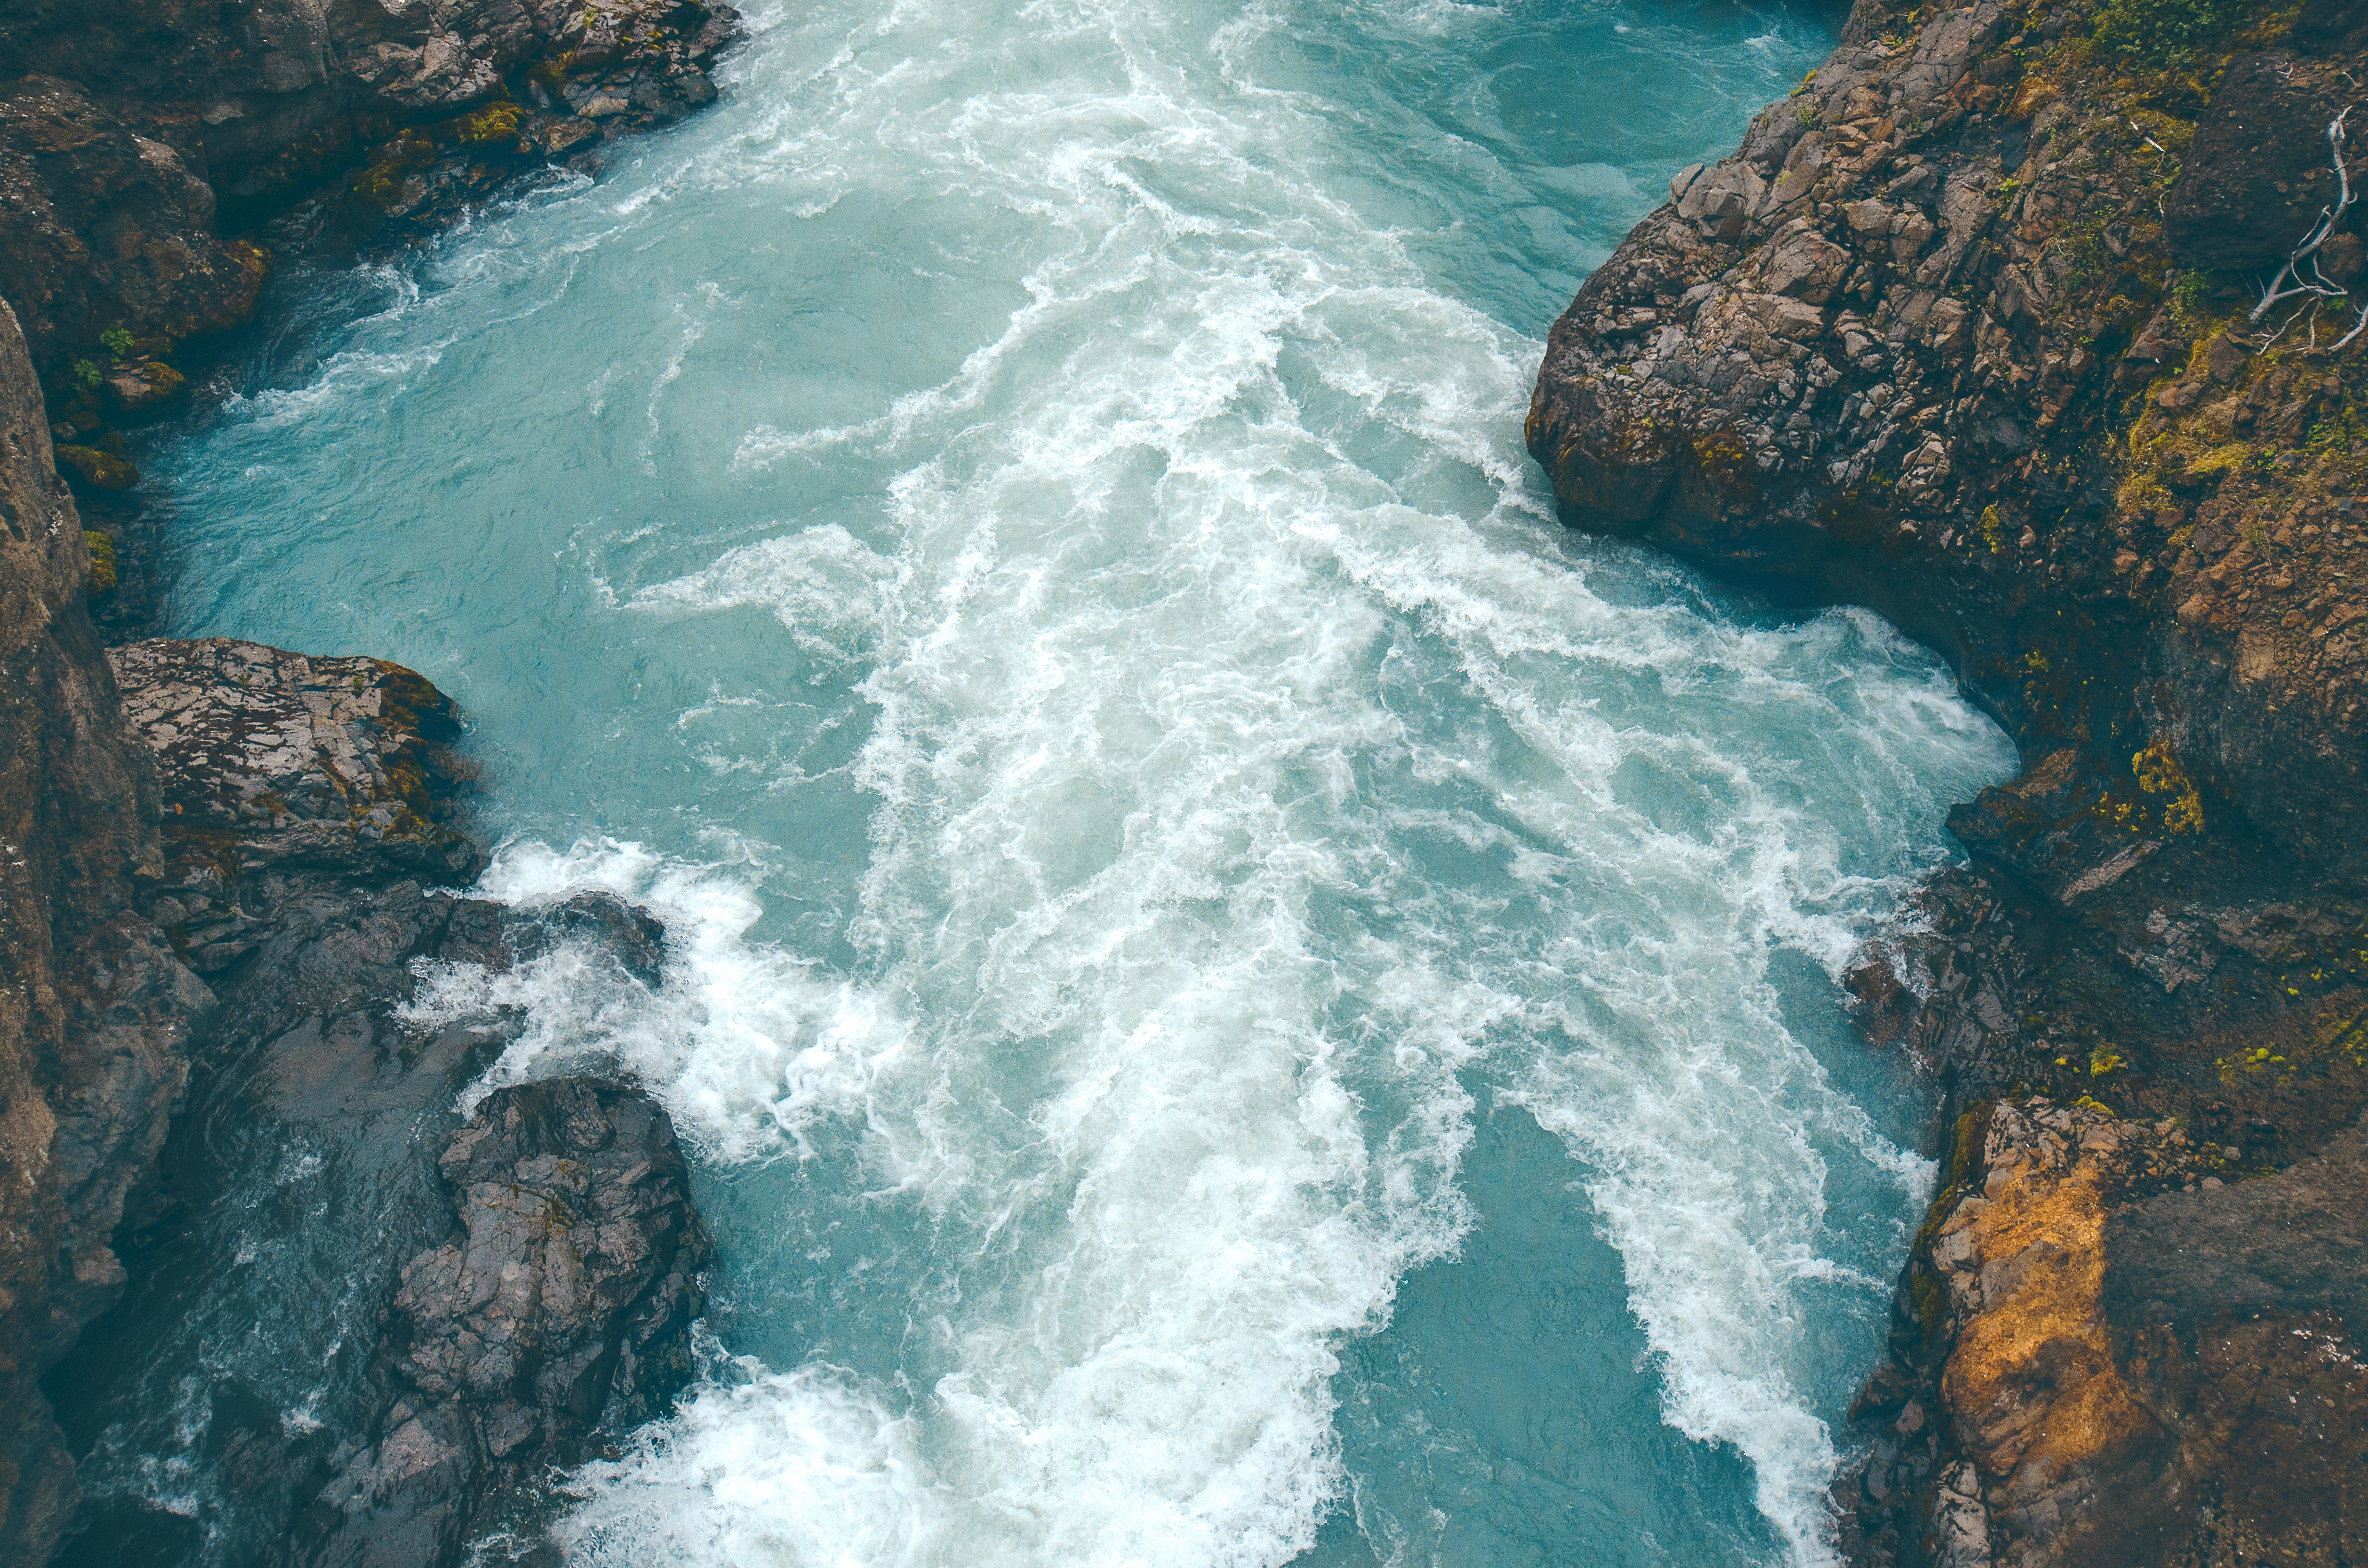
sea, coast, water, rock, ocean, wave, river, cliff, rapid, terrain, body of water, water feature, wind wave